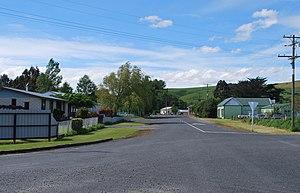
Waitahuna est une petite localité rurale, située dans la région d'Otago dans l’Île du Sud de la Nouvelle-Zélande.